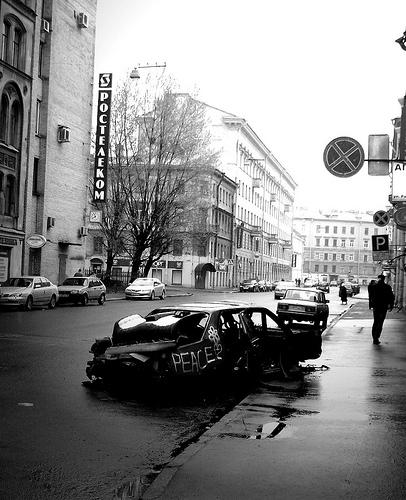
Weather: rain or strom